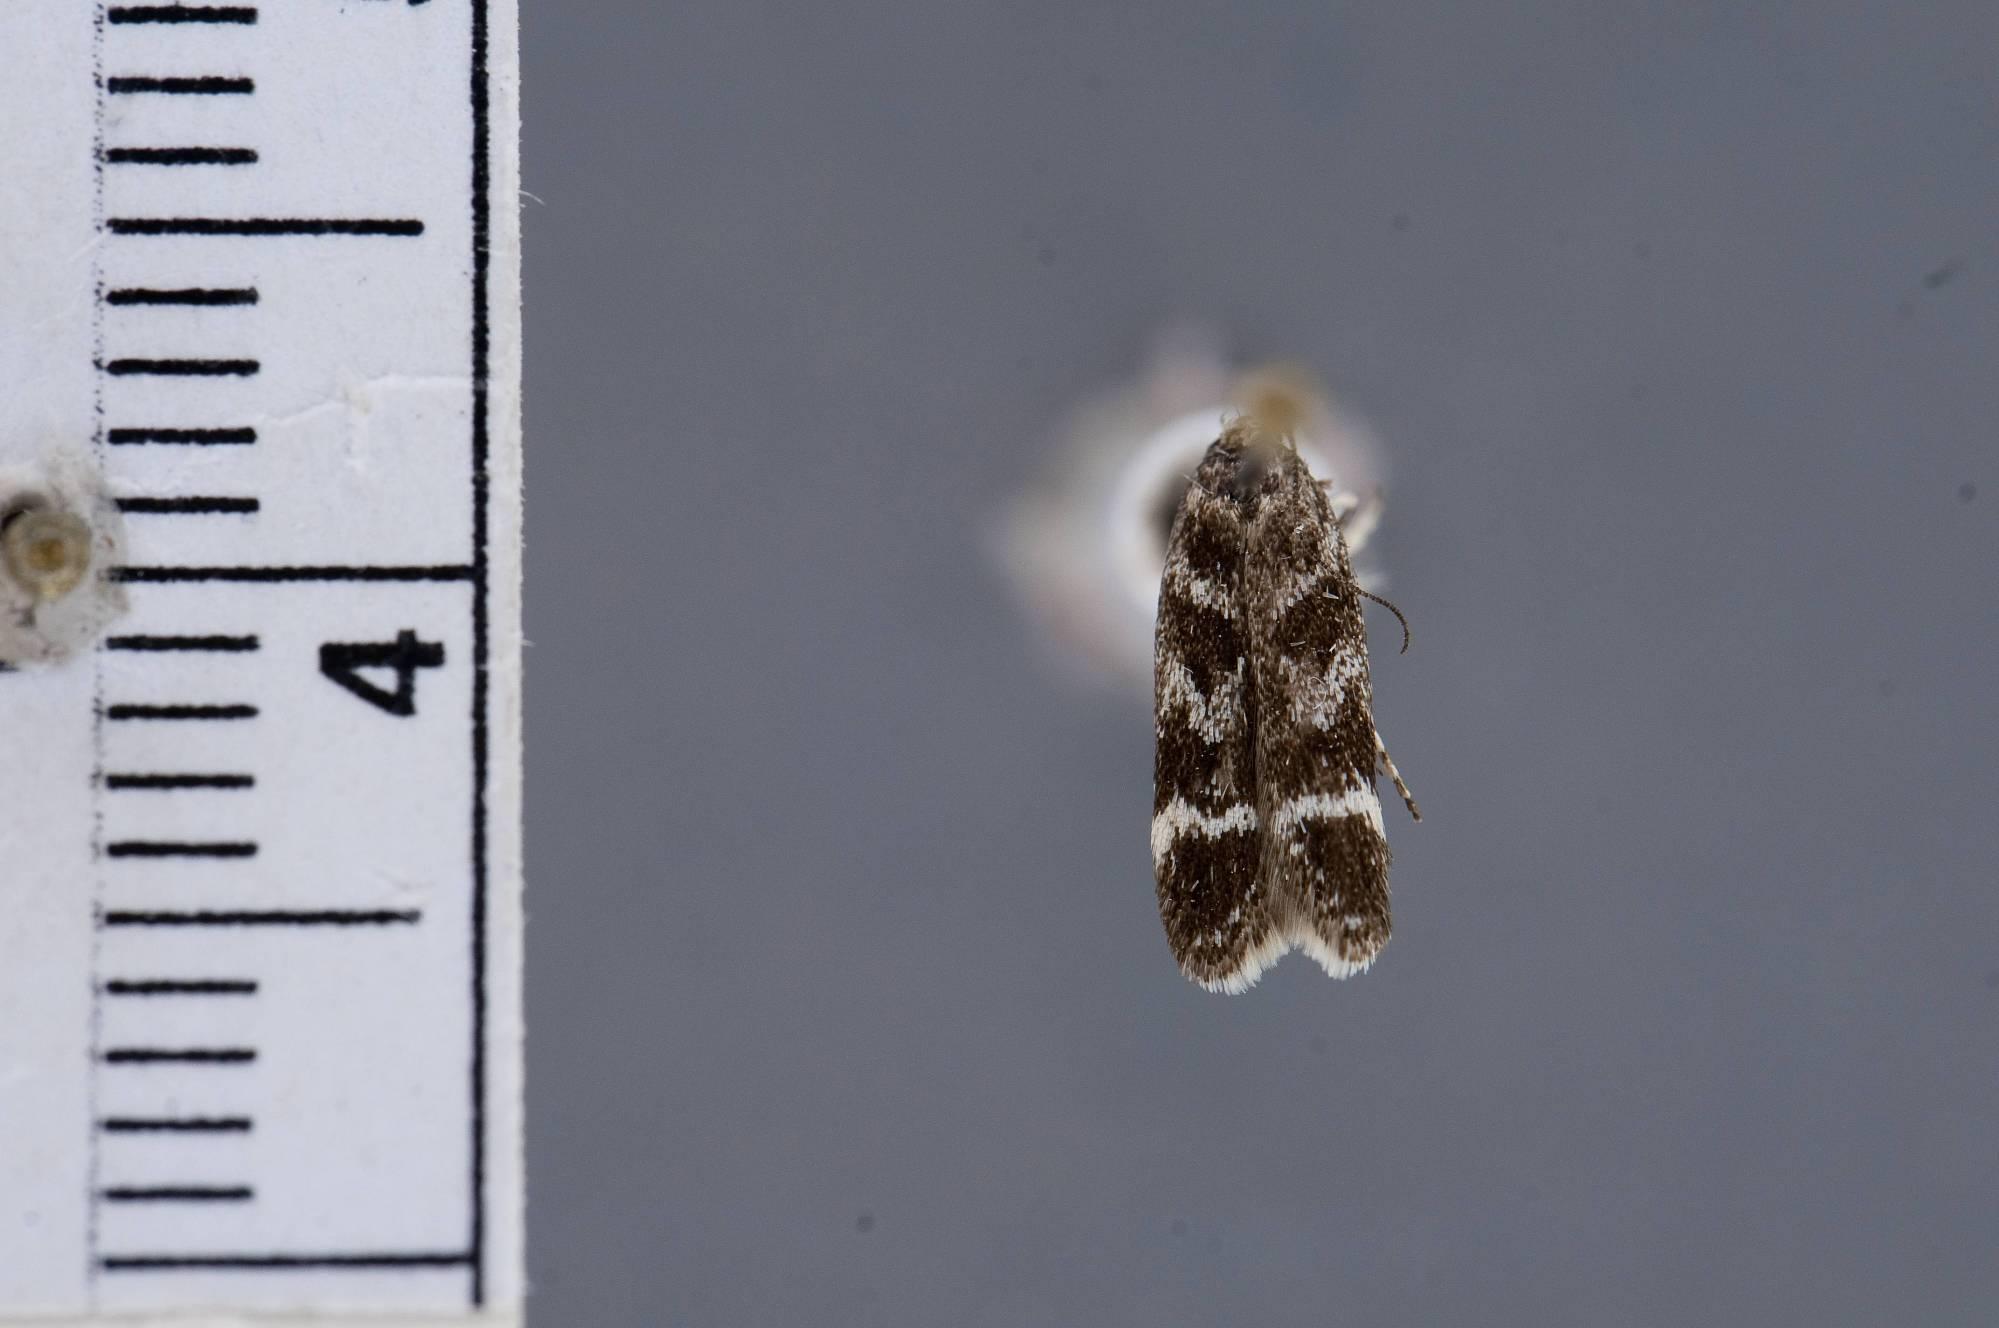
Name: Chionodes mikkolai
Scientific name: Chionodes mikkolai Hodges, 1999
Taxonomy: Animalia, Arthropoda, Insecta, Lepidoptera, Glossata, Gelechiidae, Gelechiinae
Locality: Carmacks, Yukon Territory, Canada
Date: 16 Jul 1985